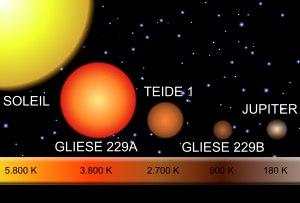
Le sens premier du mot étoile est celui d'un point lumineux dans le ciel nocturne, et par extension, des figures géométriques représentant des rayons partant d'un centre. En astronomie, la signification scientifique plus restreinte d'étoile est celle d'un corps céleste plasmatique qui rayonne sa propre lumière par réactions de fusion nucléaire, ou des corps qui ont été dans cet état à un stade de leur cycle de vie, comme les naines blanches ou les étoiles à neutrons. Cela signifie qu'ils doivent posséder une masse minimale pour que les conditions de température et de pression au sein de la région centrale — le cœur — permettent l'amorce et le maintien de ces réactions nucléaires, seuil en deçà duquel on parle d'objets substellaires. Les masses possibles des étoiles s'étendent de 0,085 masse solaire à une centaine de masses solaires. La masse détermine la température et la luminosité de l'étoile.